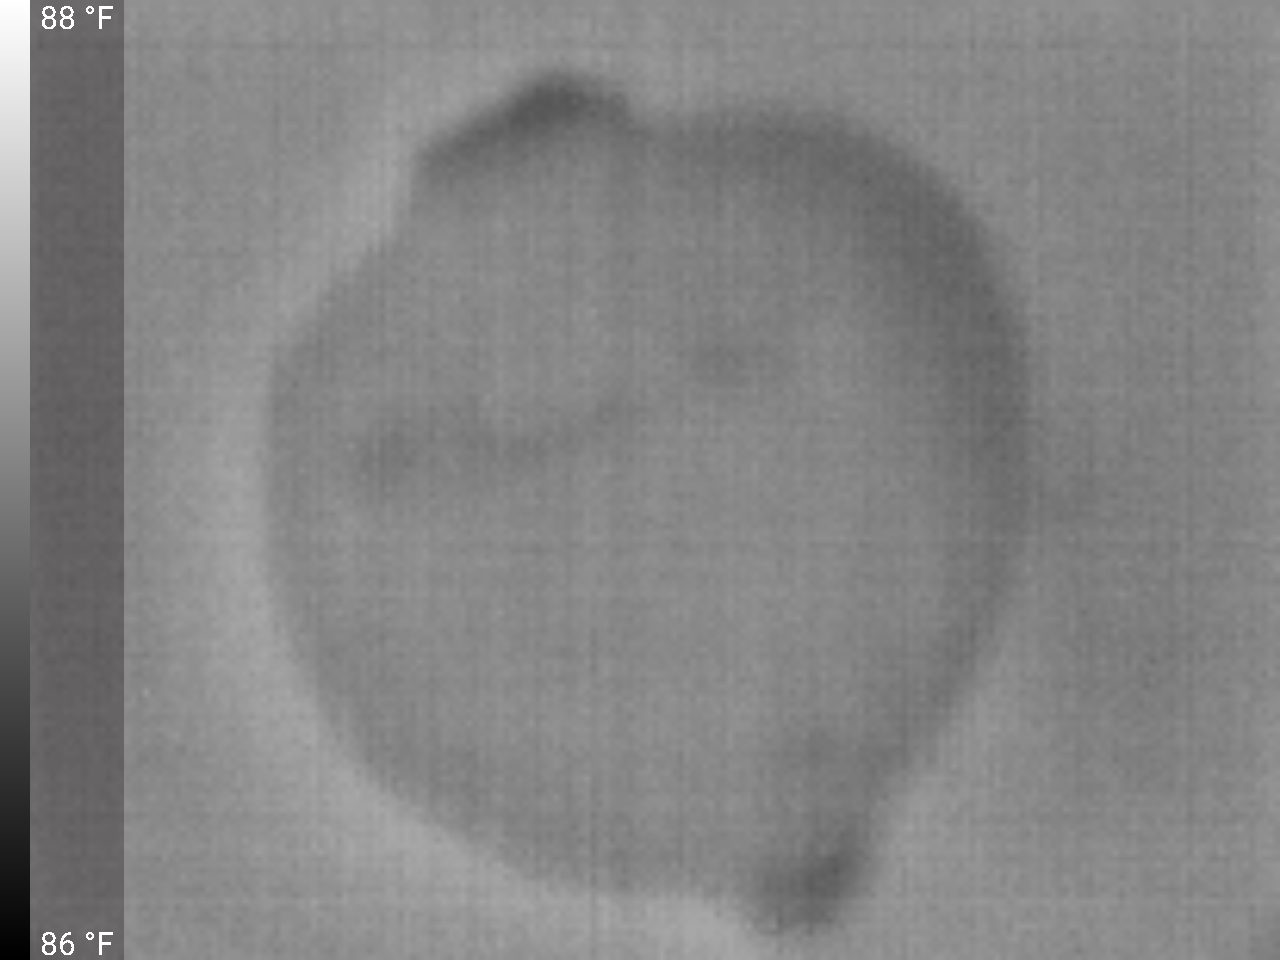
Label: No Defect